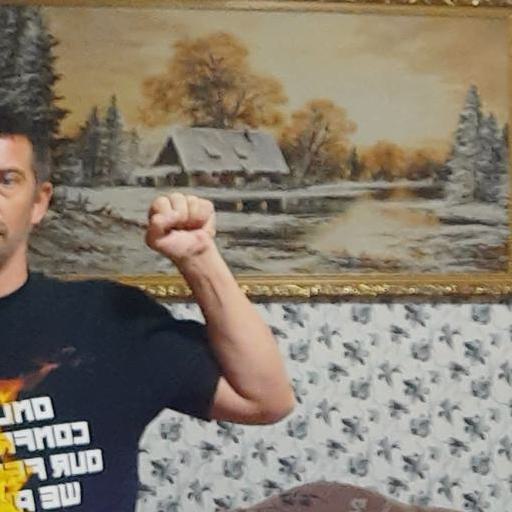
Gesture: fist